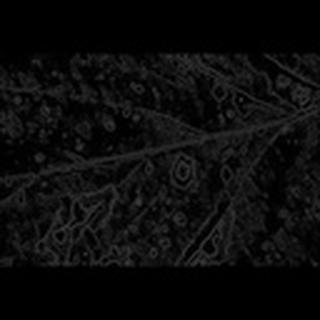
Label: cotton_target_spot